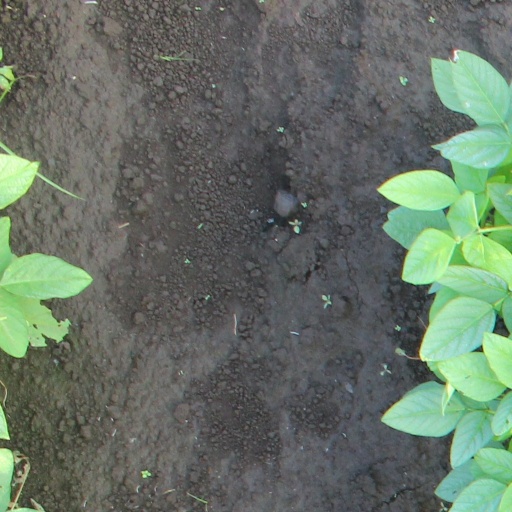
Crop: soybean